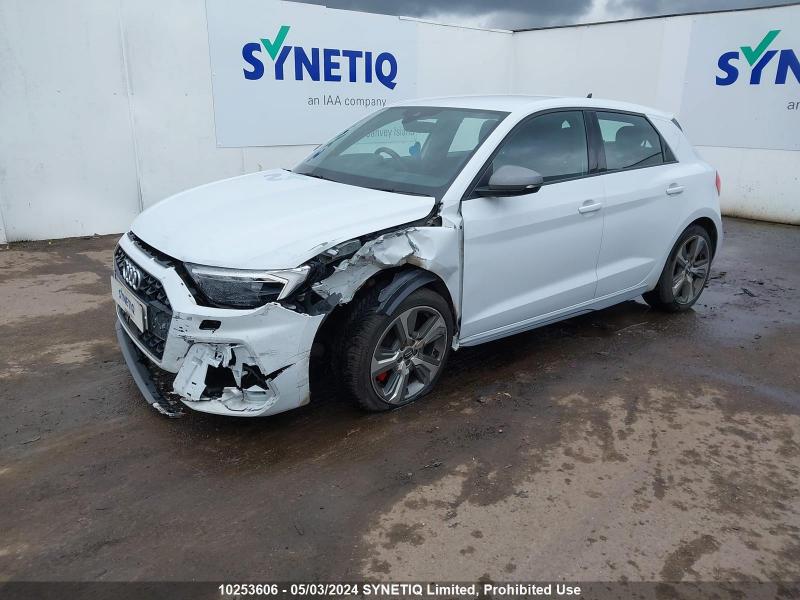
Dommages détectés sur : pare-choc avant, capot, aile avant gauche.
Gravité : majeur